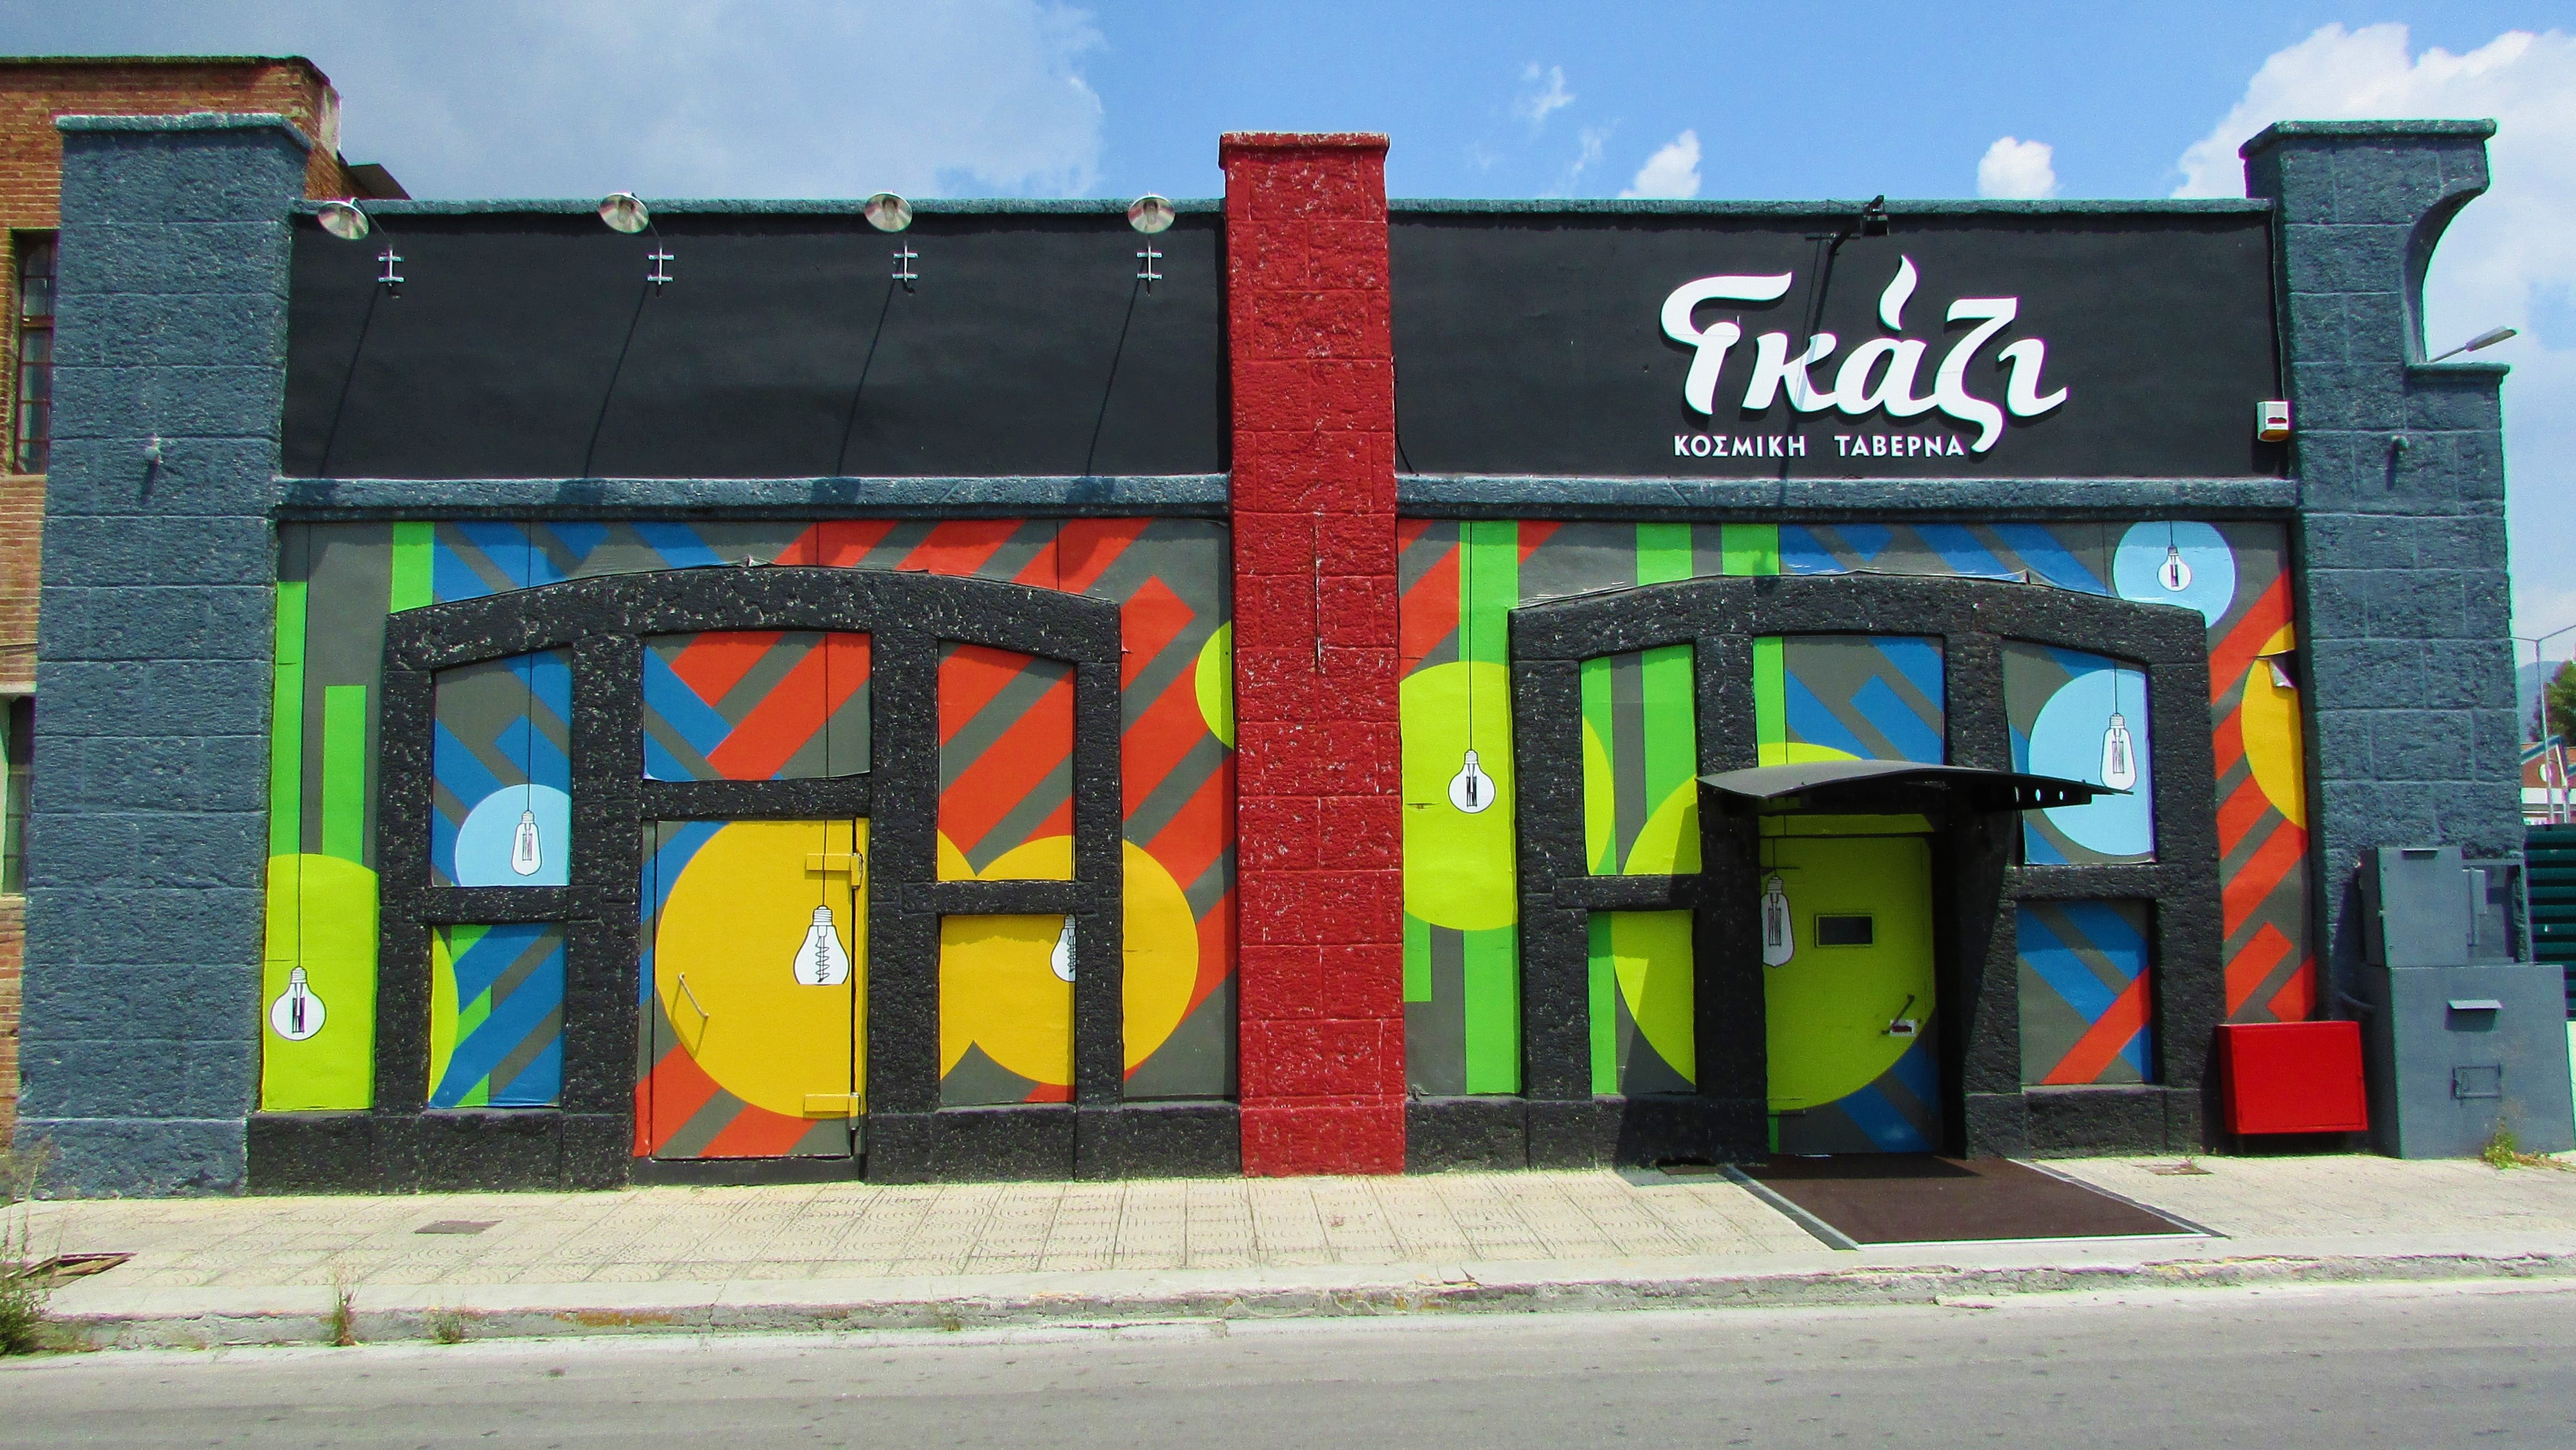
architecture, road, street, urban, wall, color, facade, industrial, old building, graffiti, street art, art, colors, design, mural, greece, style, renovation, restoration, neighbourhood, reuse, volos, urban area